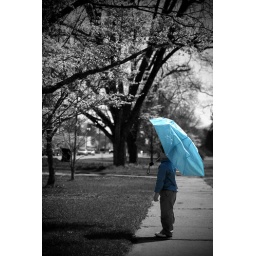
boy in blue 7